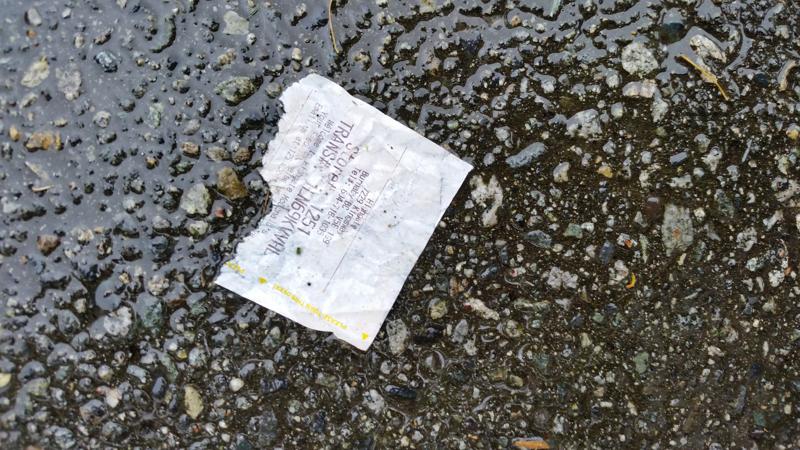
Waste category: trash